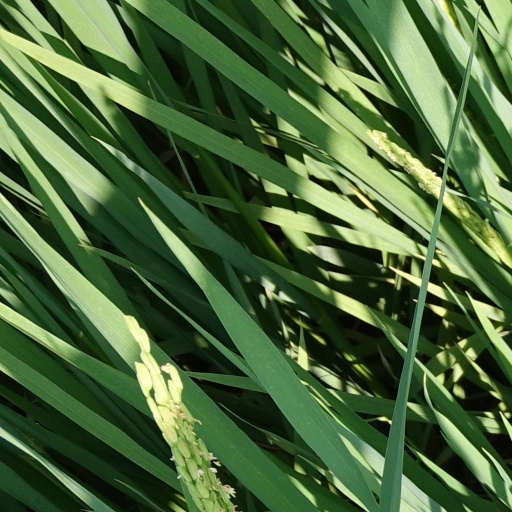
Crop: rice